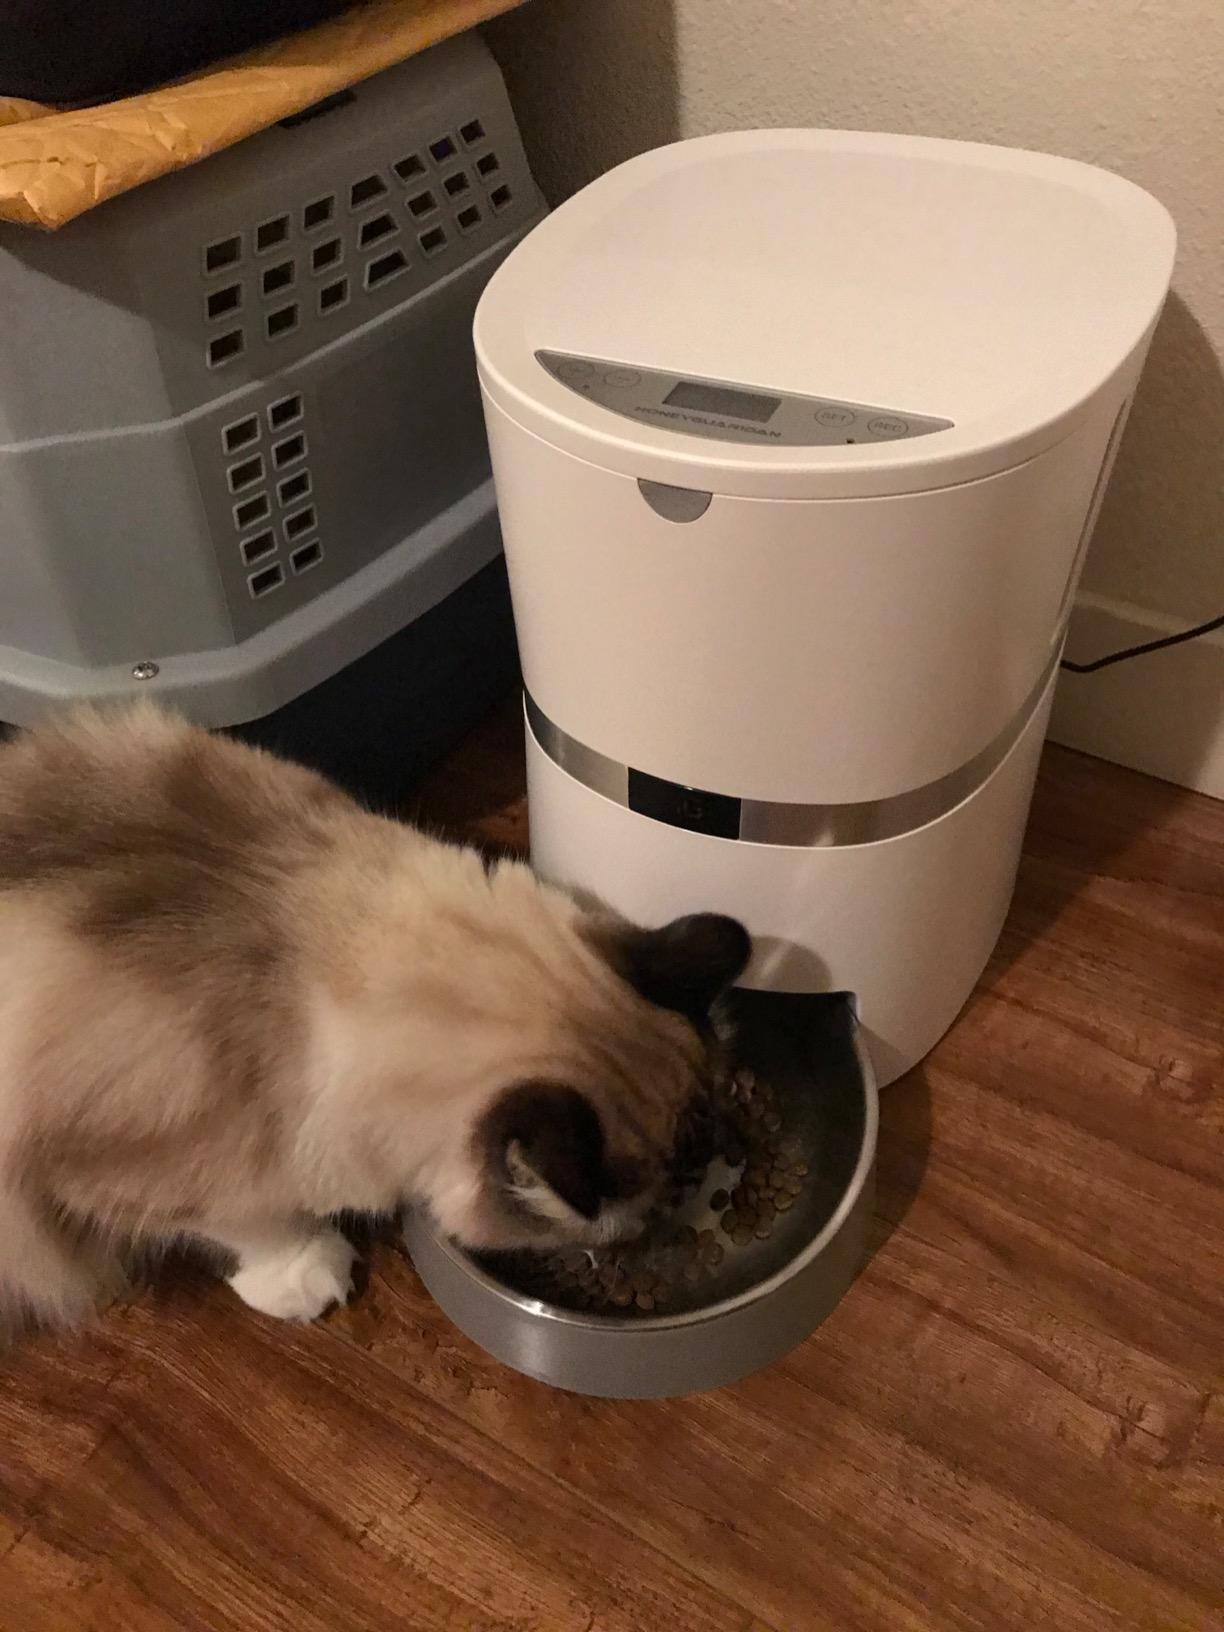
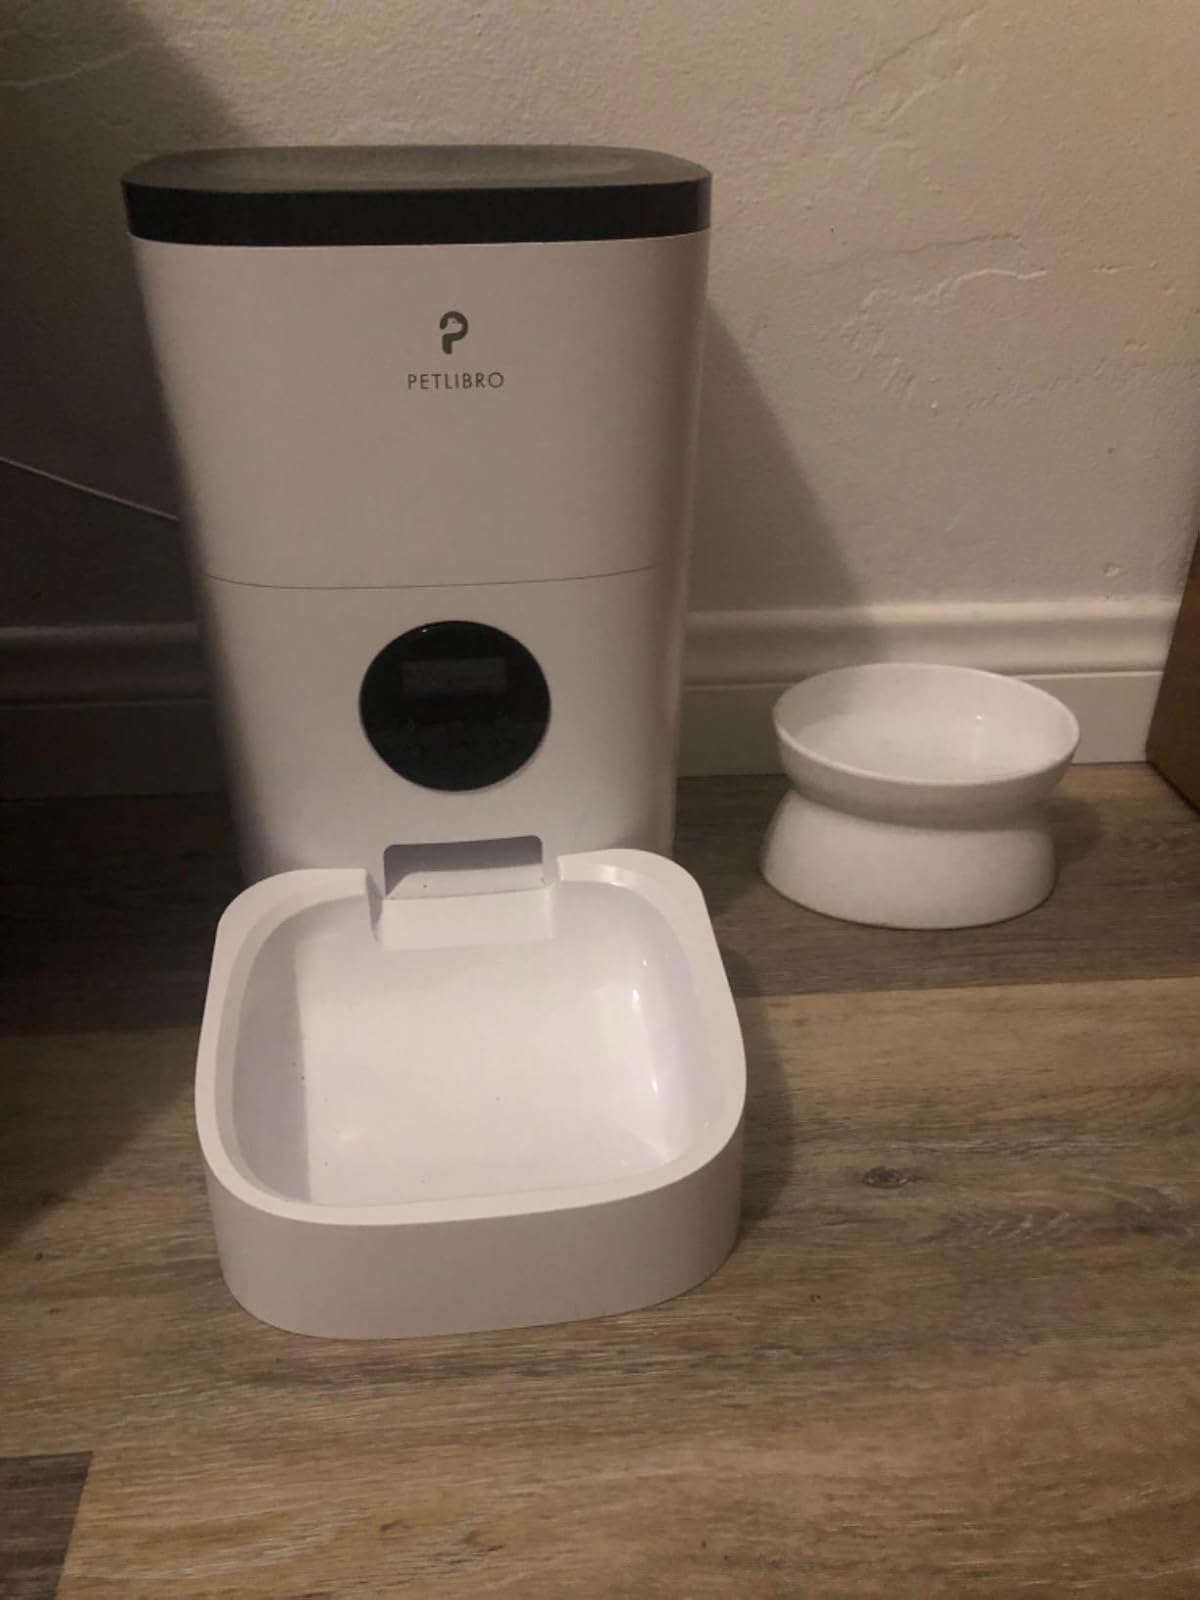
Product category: items_feeder
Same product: no